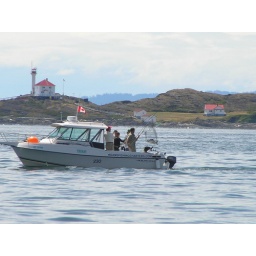
fish in the boat